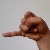
The image shows a hand gesture representing the letter 'J' in Indian Sign Language.